Texas State Highway 350

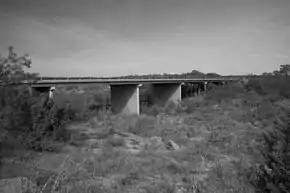
Colorado River crossing along State Highway 350

Beginning at a junction with Business Loop I-20 at Big Spring in Howard County, SH 350 intersects Interstate 20 on the northern edge of the town. The highway is known as Owen Street in Big Spring. SH 350 then runs northeast past Howard County municipal airport to its final junction with US 180 at Snyder in Scurry County, where it is known as College Avenue. The route traverses Howard, Mitchell and Scurry Counties. Except for the portions in Big Spring and Snyder, most of the terrain covered by the highway is lightly populated agricultural and oil country. The route has remained essentially unchanged since its original designation on August 23, 1943.